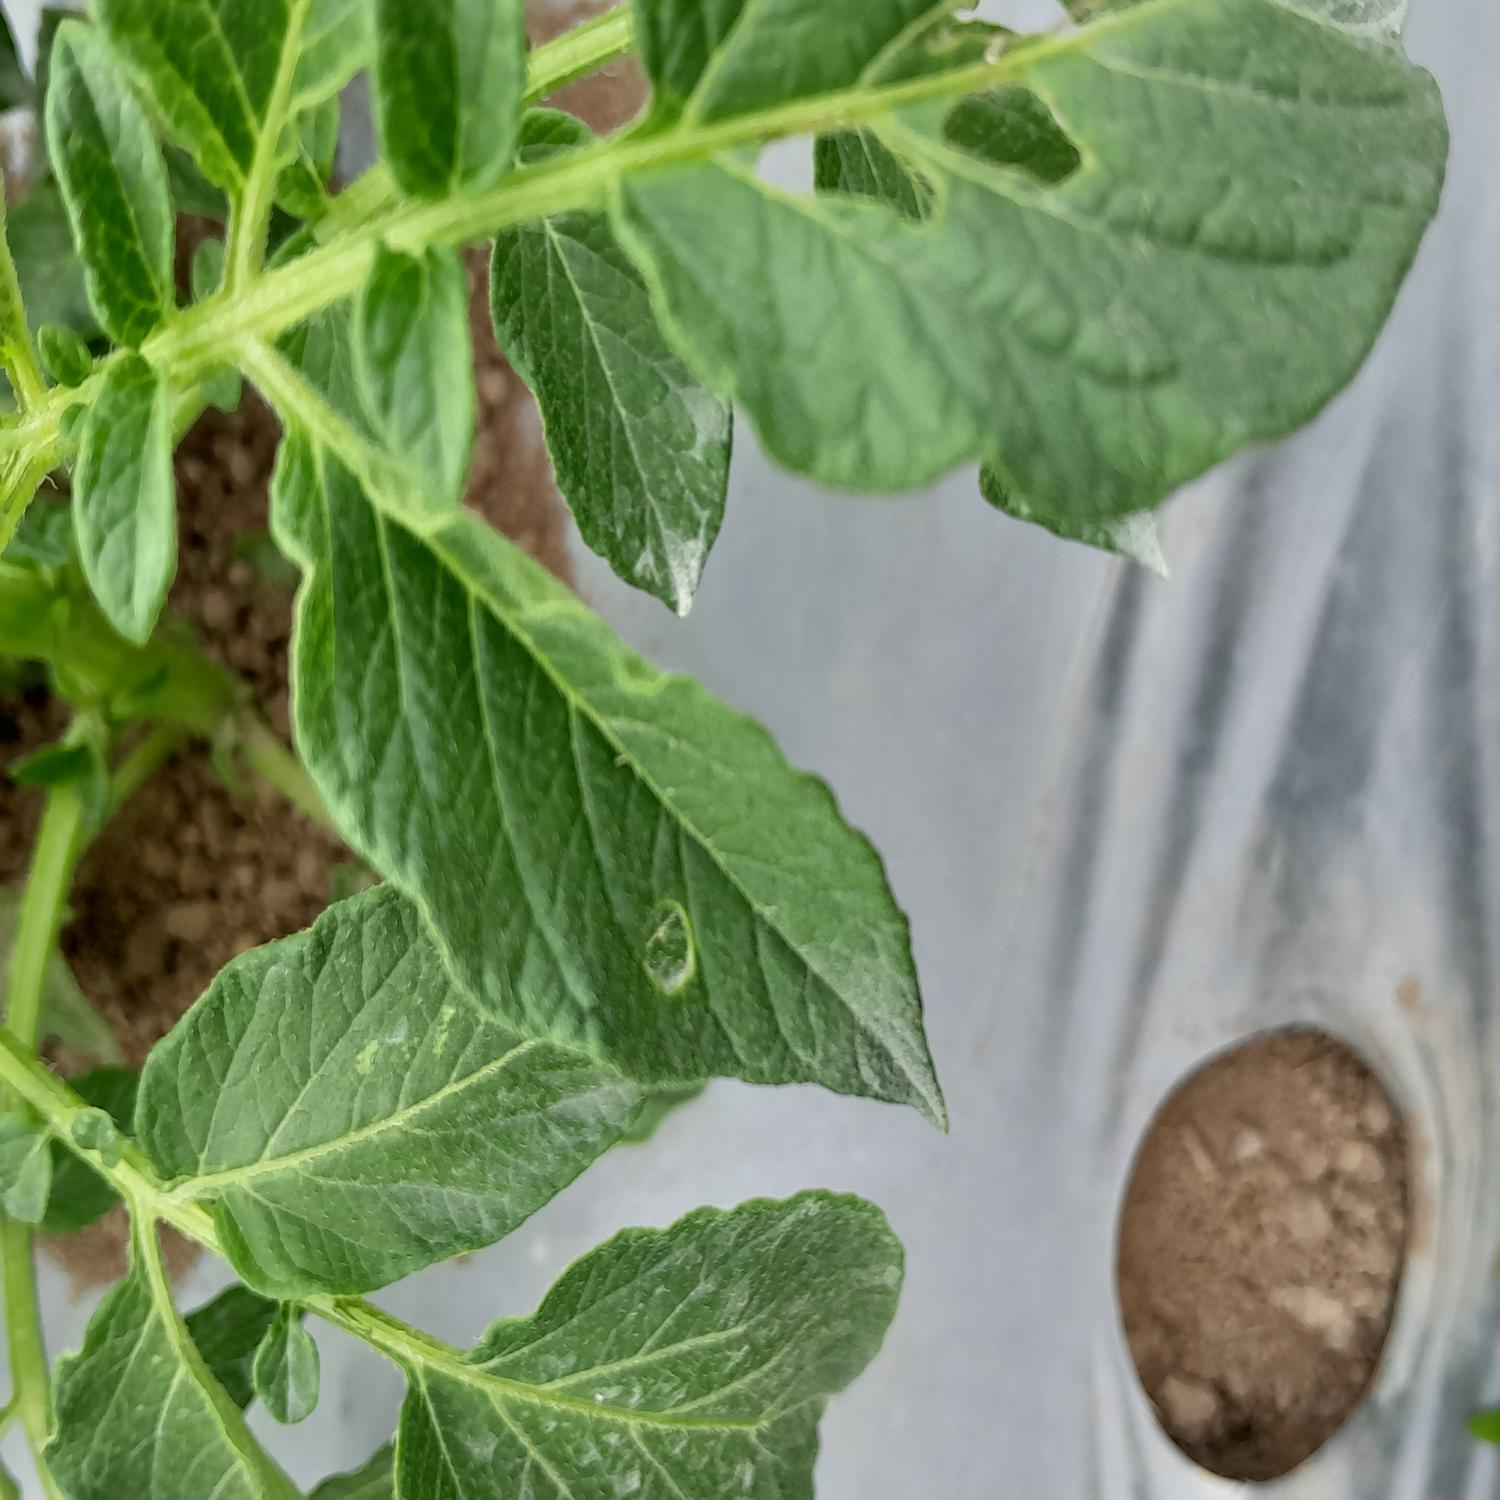
Label: Pest